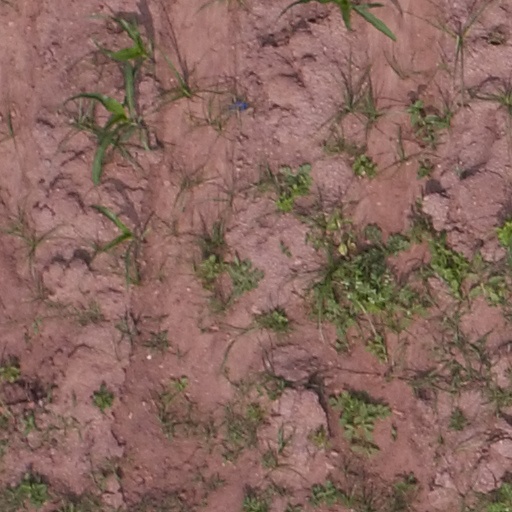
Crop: maize; corn